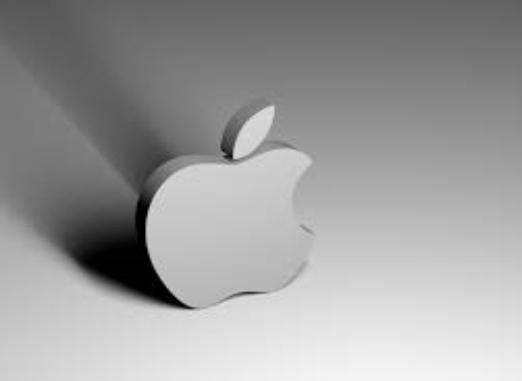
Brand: Apple
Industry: Electronic